Solomon Ayllon

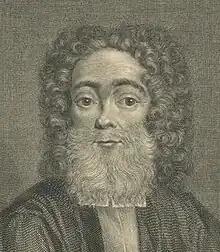

Solomon Ayllon (ca. 1655 or ca. 1660 – 10 April 1728) was "Haham" of the Sephardic congregations in London and Amsterdam, and a follower of Shabbethai Ẓebi. His name is derived from the town of Ayllon, in what is now the province of Segovia.